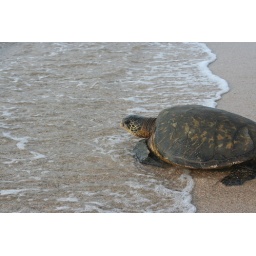
A green sea turtle &lt;i&gt;(Chelonia mydas)&lt;/i&gt; at Ali'i Beach Park in Haleiwa. Oahu, Hawaii.